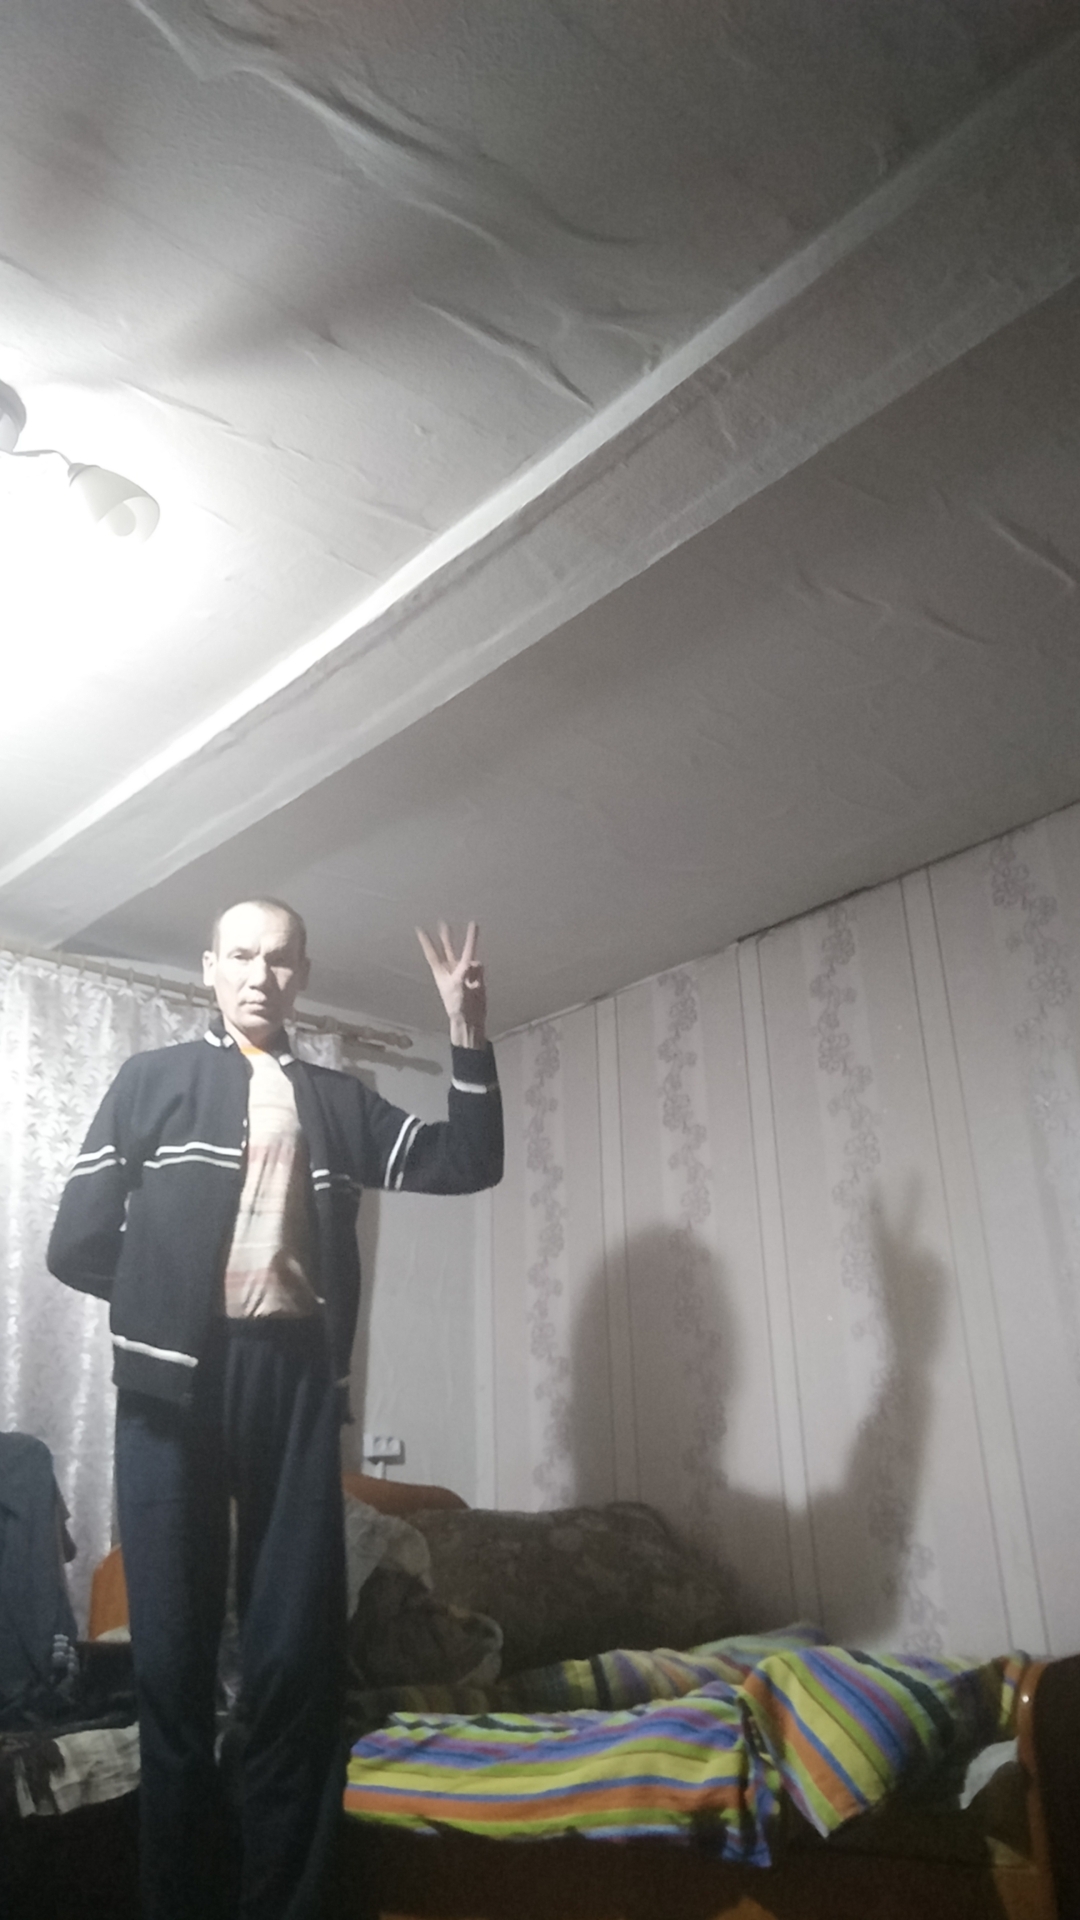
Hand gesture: three